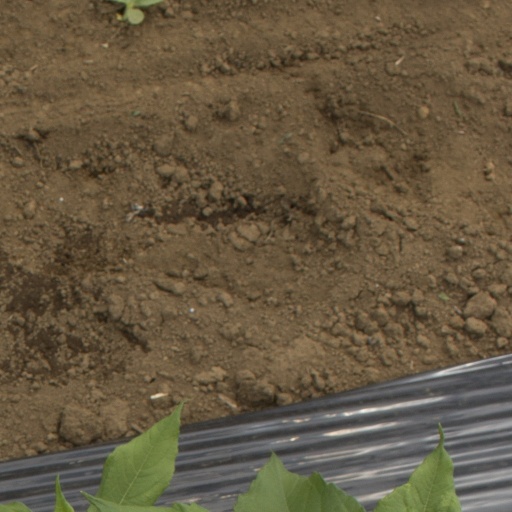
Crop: Jerusalem artichoke